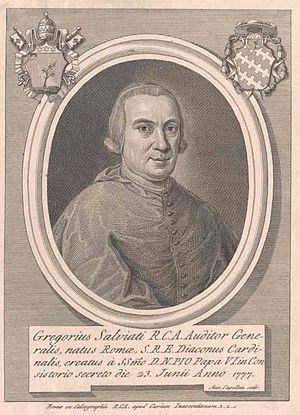
Gregorio Antonio Maria Salviati est un cardinal italien du XVIIIᵉ siècle.